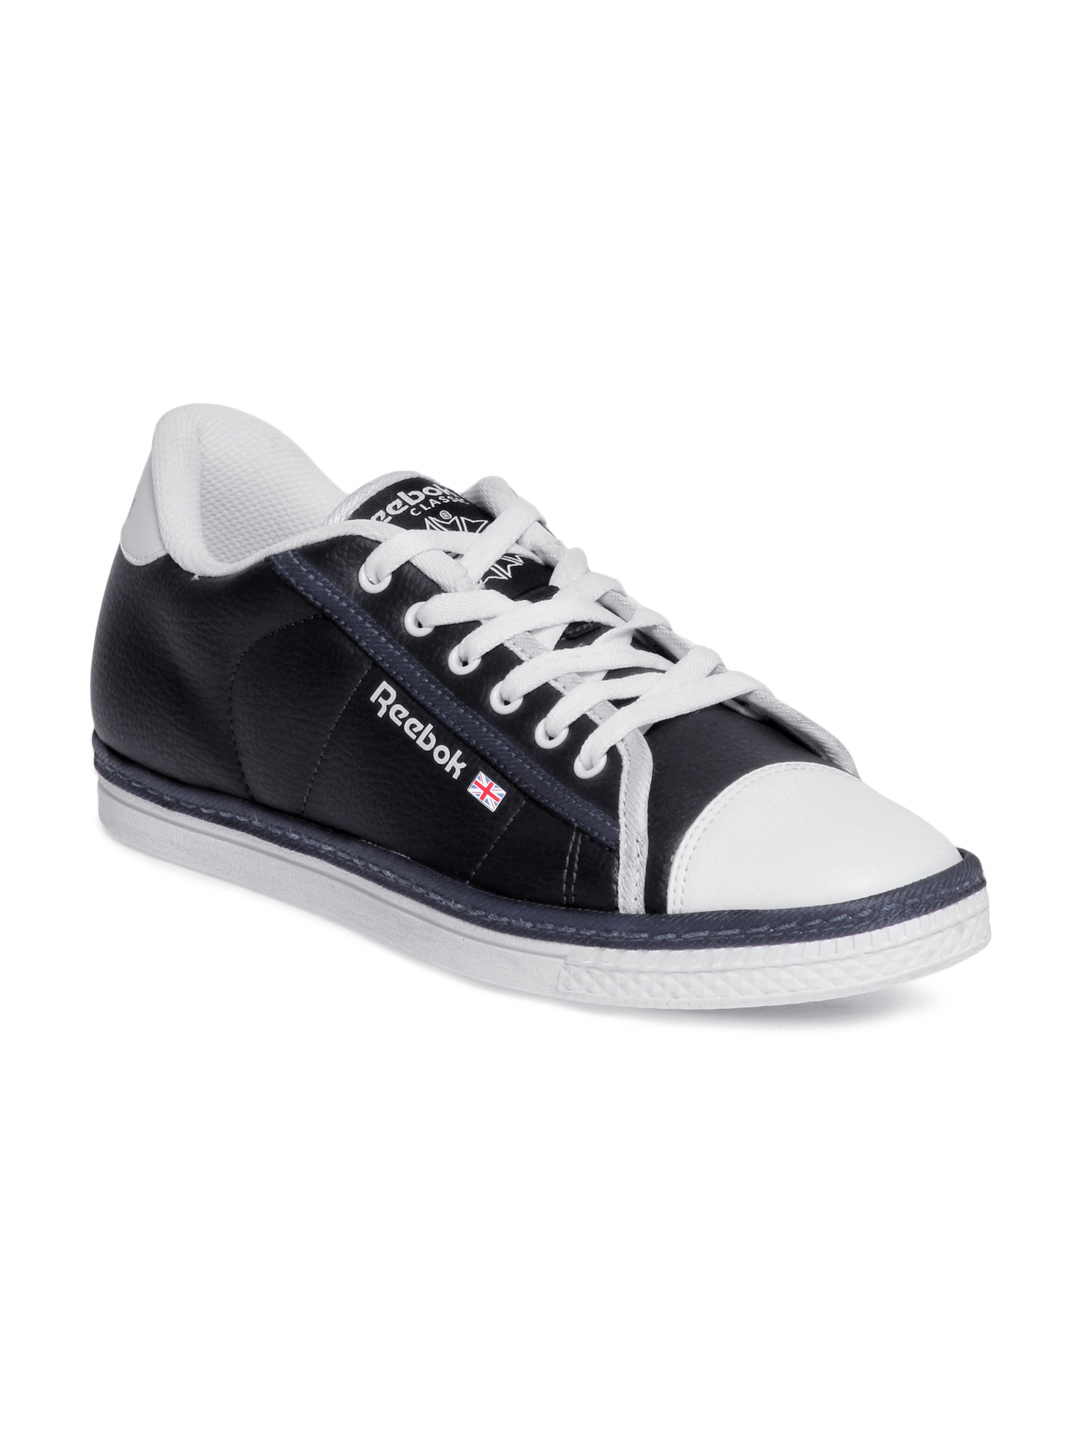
Reebok Men Navy Blue Varsity Casual Shoes
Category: Footwear / Shoes / Casual Shoes
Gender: Men
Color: Navy Blue
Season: Summer 2012
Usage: Casual